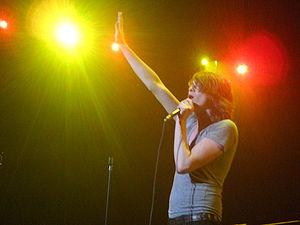
The Academy Is... est un groupe de rock américain, originaire de Chicago, dans l'Illinois. Il est formé en 2003 et séparé en 2011. Le groupe est à l'origine connu sous le nom de The Academy, mais ajoutera Is... en 2004 pour éviter des poursuites judiciaires avec un autre groupe homonyme. Le groupe se reforme brièvement en 2015.